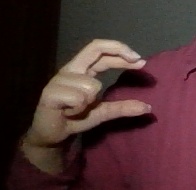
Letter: thal